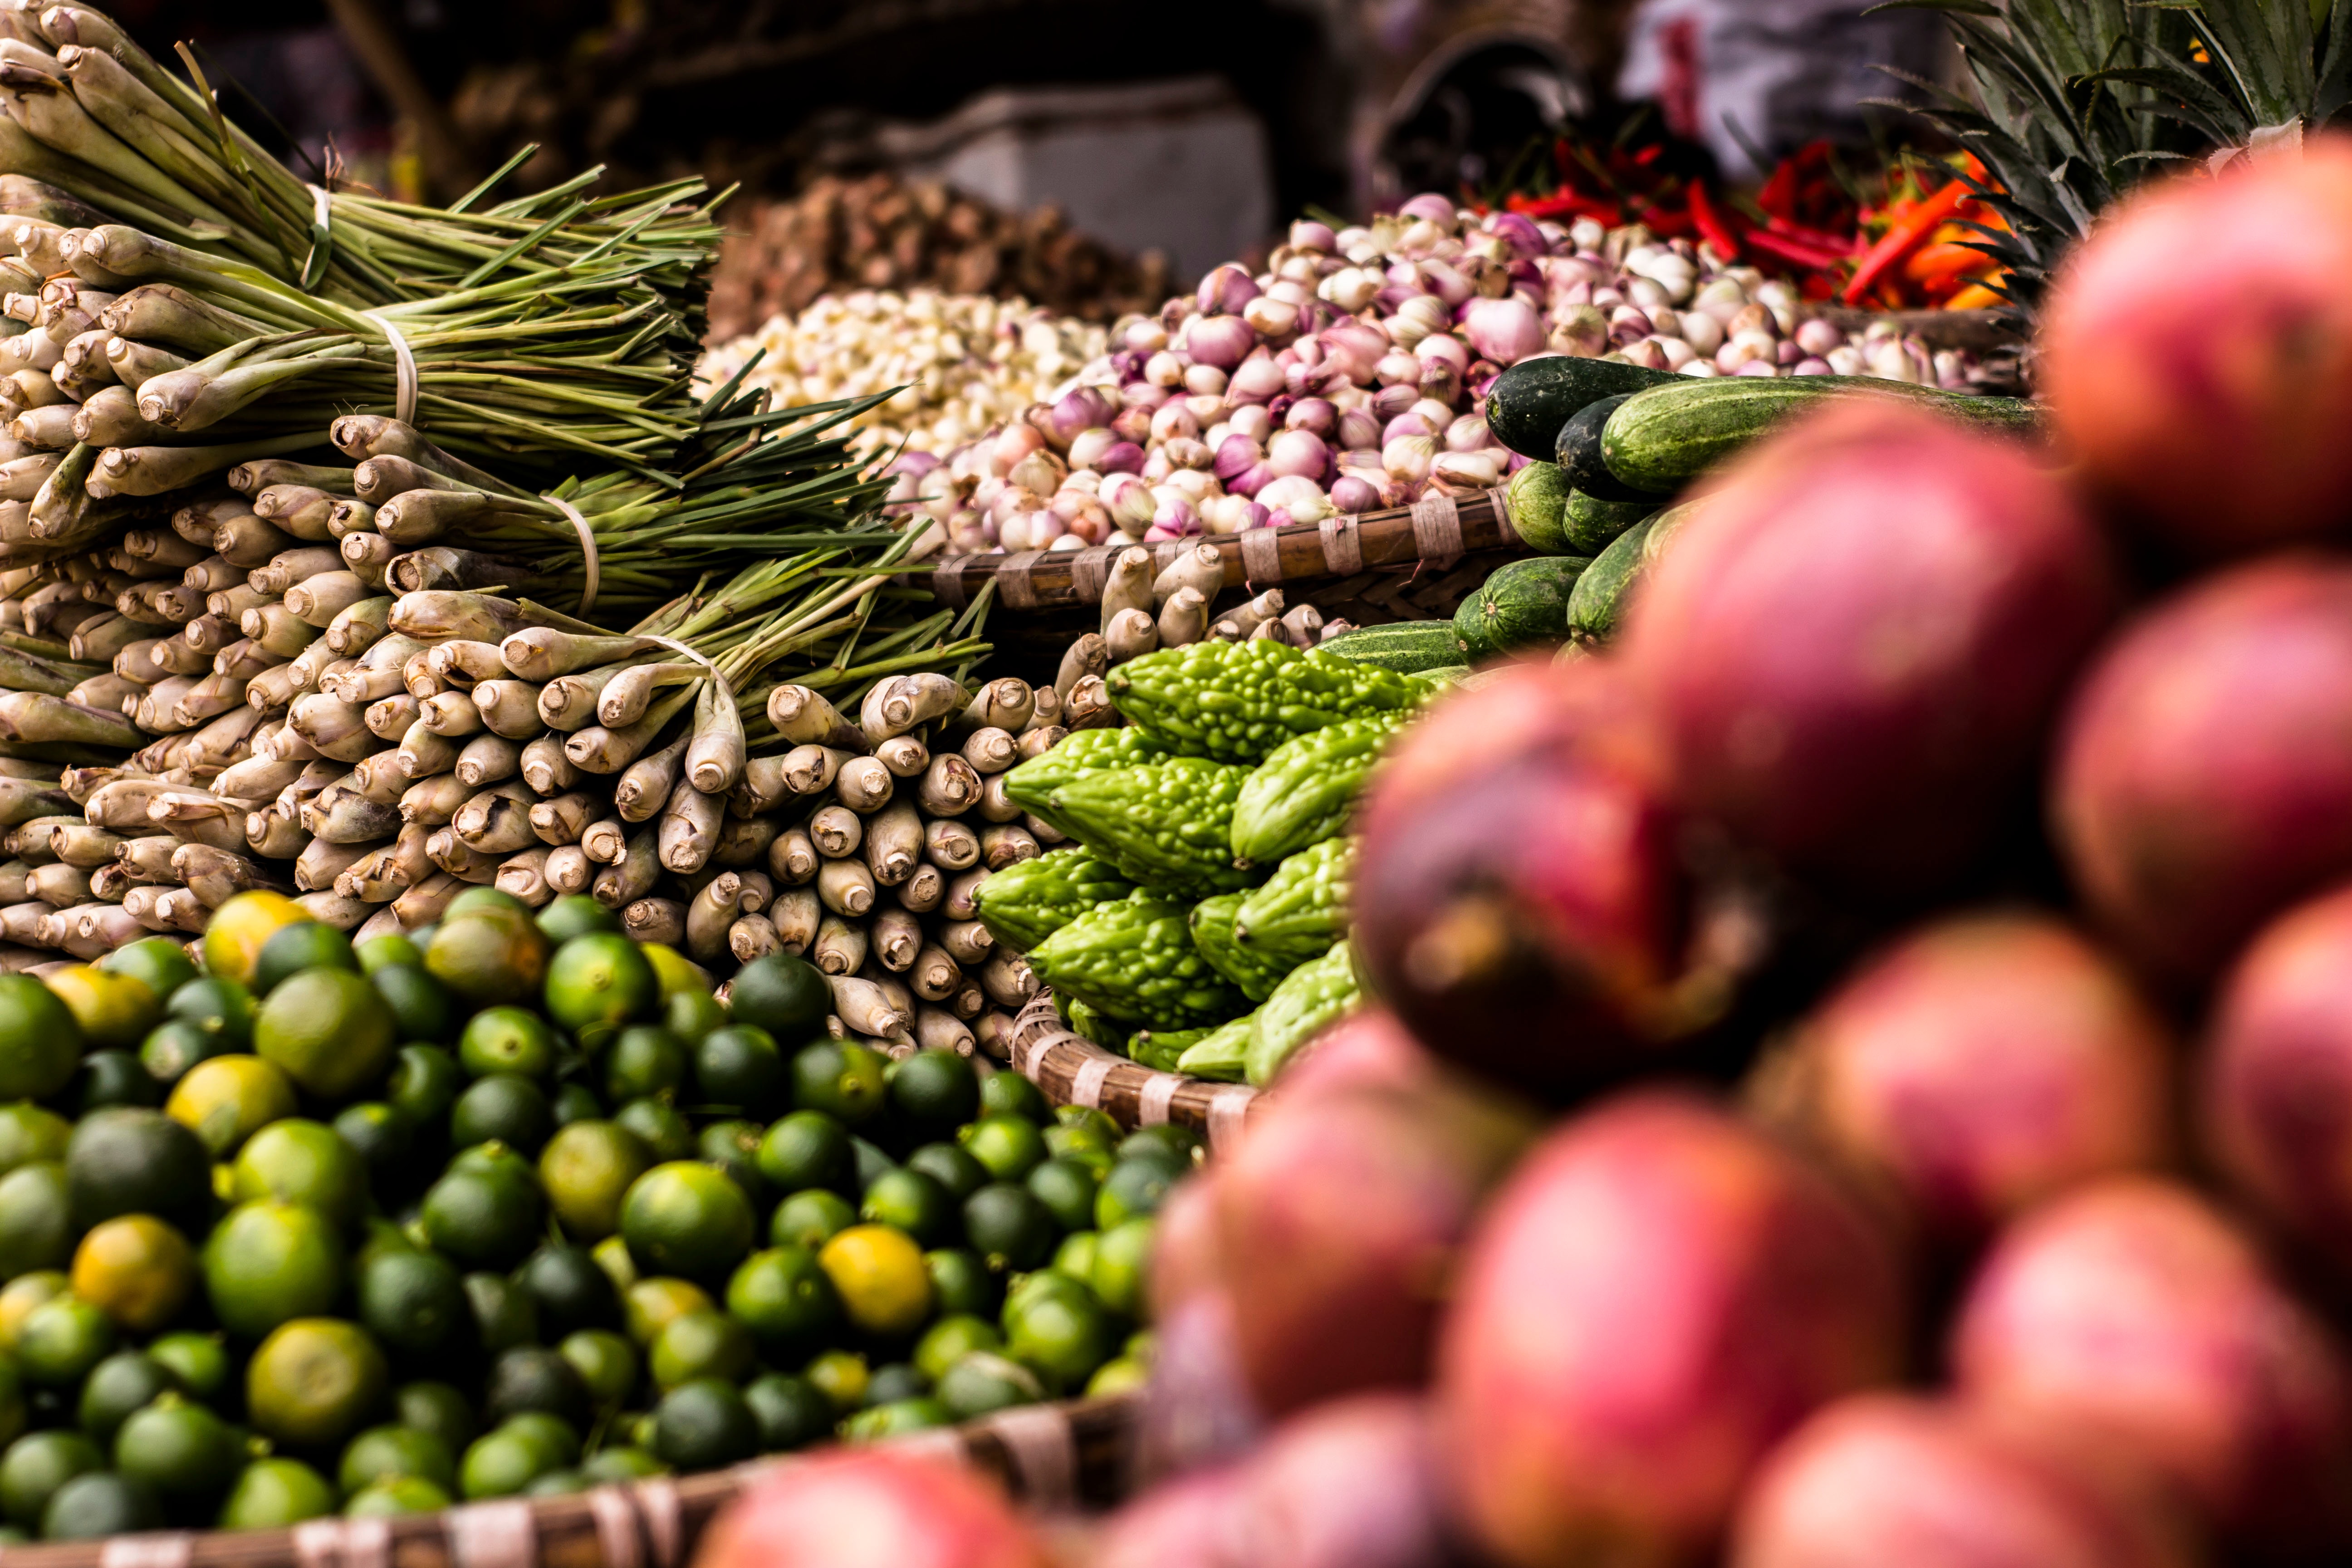
plant, fruit, flower, food, produce, vegetable, crop, market, lime, lemongrass, market stall, flowering plant, land plant